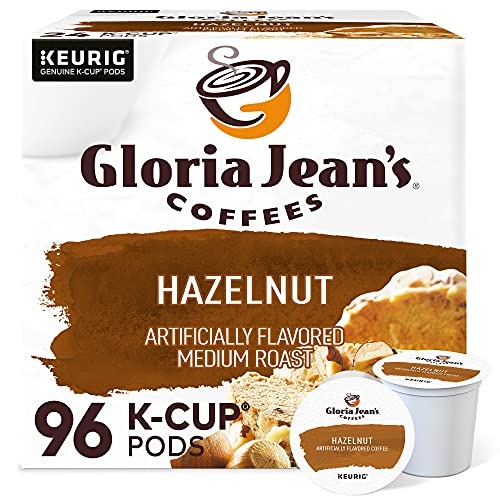
Item Name: Gloria Jean's Coffees Hazelnut, Single-Serve Keurig K-Cup Pods, Flavored Medium Roast Coffee, 96 Count
Bullet Point 1: Premium coffee with a subtle taste of hazelnut
Bullet Point 2: The ideal blend of smooth roasted taste and delicious flavors you crave
Bullet Point 3: Medium Roast, caffeinated coffee
Bullet Point 4: Orthodox Union Kosher
Bullet Point 5: Compatible with Keurig K-Cup pod single-serve coffee makers
Bullet Point 6: INTRODUCING RECYCLABLE* K-CUP PODS: Simple. Delicious. And now Recyclable. Enjoy the same great-tasting coffee you know and love, and when you’re done just peel, empty and recycle. *Check locally, not recycled in all communities. Packaging may vary.
Bullet Point 7: Contains 96 K-Cups
Bullet Point 8: Nutty aroma and toasted buttery hazelnut flavor
Bullet Point 9: Medium roast coffee
Bullet Point 10: K-Cup perfect for Keurig Single Cup Brewers
Bullet Point 11: K-cups also compatible with new Keurig 2.0 Brewer
Value: 96.0
Unit: Count

Price: 21.92